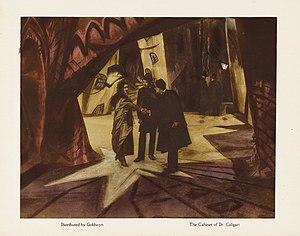
Den tyske filmguldalder / Historie
Fra filmen Doktor Caligari's kabinet, hvor det dystre og forvrænget tydeligt ses i scenografien. Filmen har været en stor inspirationskilde for Tim Burton.
Den tyske filmguldalder er en tidsperiode fra 1919 til 1933. Perioden har haft stor betydning både for kunstnerisk og teknisk udvikling af film. Mange af filmfolkene i Tyskland fik senere karriere i USA og fik sat deres aftryk på branchen.